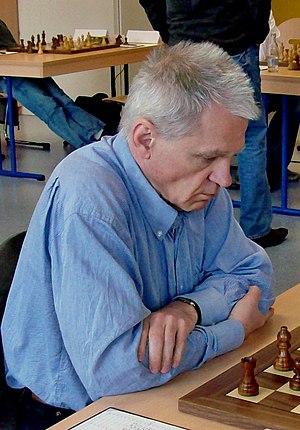
Zoltán Ribli est un grand maître hongrois du jeu d'échecs et triple champion de Hongrie.